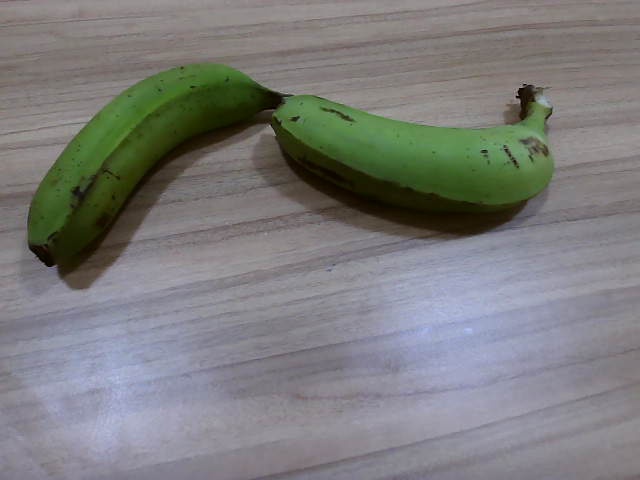
Label: Raw_Banana